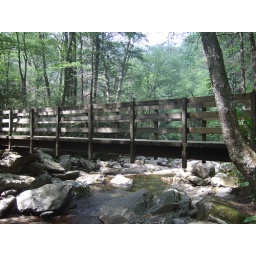
bridge over water